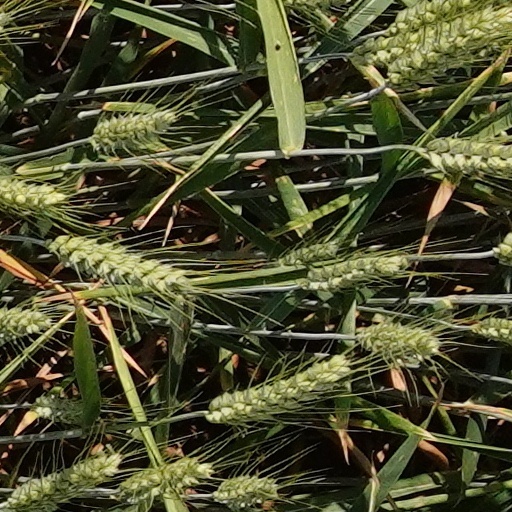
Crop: wheat